Endothelial cell tropism

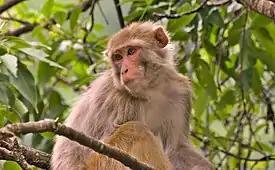
Rhesus Macaque Monkey. The macaque monkeys come in various species. Model of infections include these captive nonhuman primates.

Nonhuman primates such as rhesus macaques serve as the "gold standard" approach for animal models for many BSL4 pathogens when the biological phenomenon cannot be studied in other species. As many infectious diseases are zoonotic in nature, modeling these diseases in these macaque species which have some biological similarities to humans provide insight into disease understanding in circumstances which a virus is poorly understood and treatment options are limited or nonexistent. The readouts of these models can be evaluated through tissue samples or blood samples, for instance. However, these "in vivo" models of infection such as rodent and nonhuman primate models have presented ethical concerns and shortcomings as it involves laboratory confinement of an animal and introducing to it a disease insult. The emergence of advanced "in vivo" including humanized or transgenic rodent models provide an alternative to the macaque series but also harbor concerns if these models recapitulate human physiology or are predictive of human-like responses to a disease or therapeutic. These models involve genetically modifying and/or transplanting human tissue into a rodent model. In conjunction to "in vitro" cell-based assays, these "in vivo" models are critical to validate therapeutics during drug discovery and development.